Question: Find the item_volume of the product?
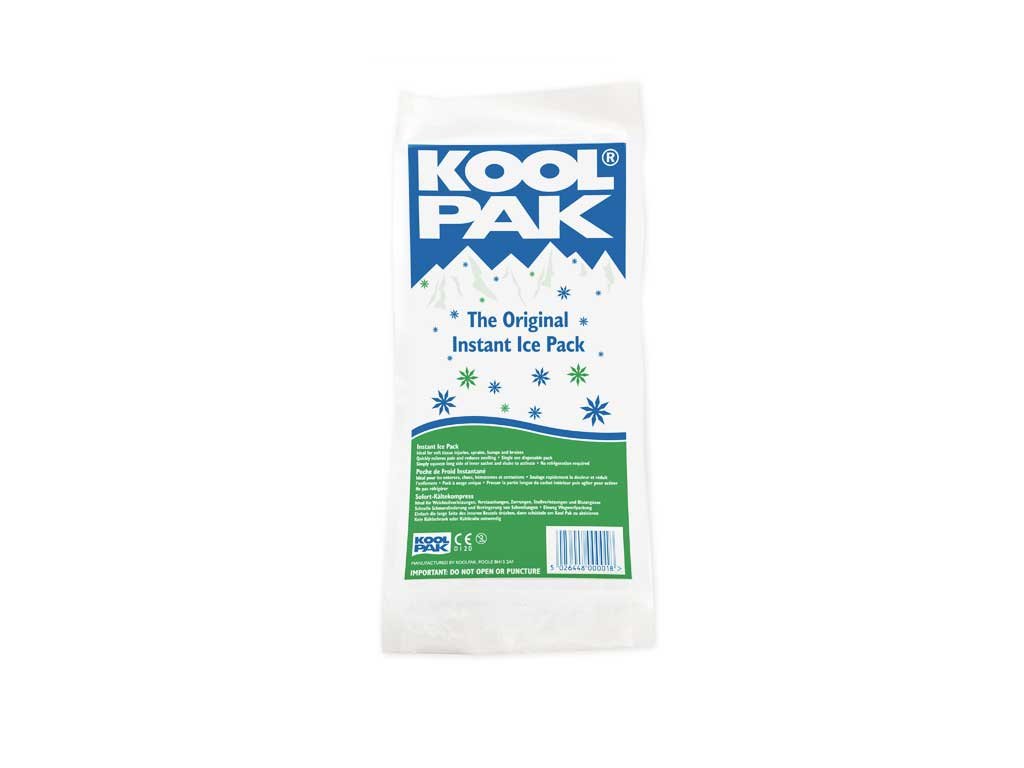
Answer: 1.0 litre